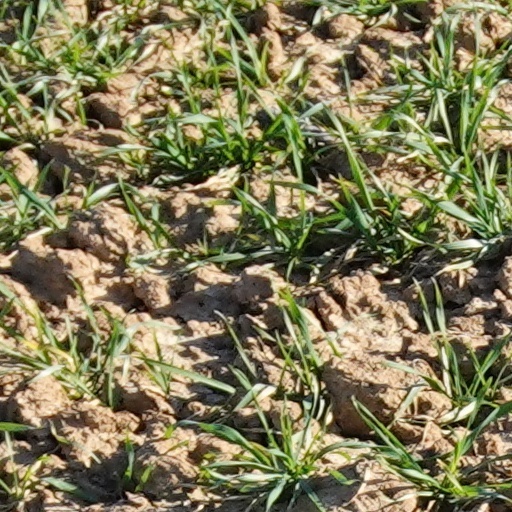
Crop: wheat